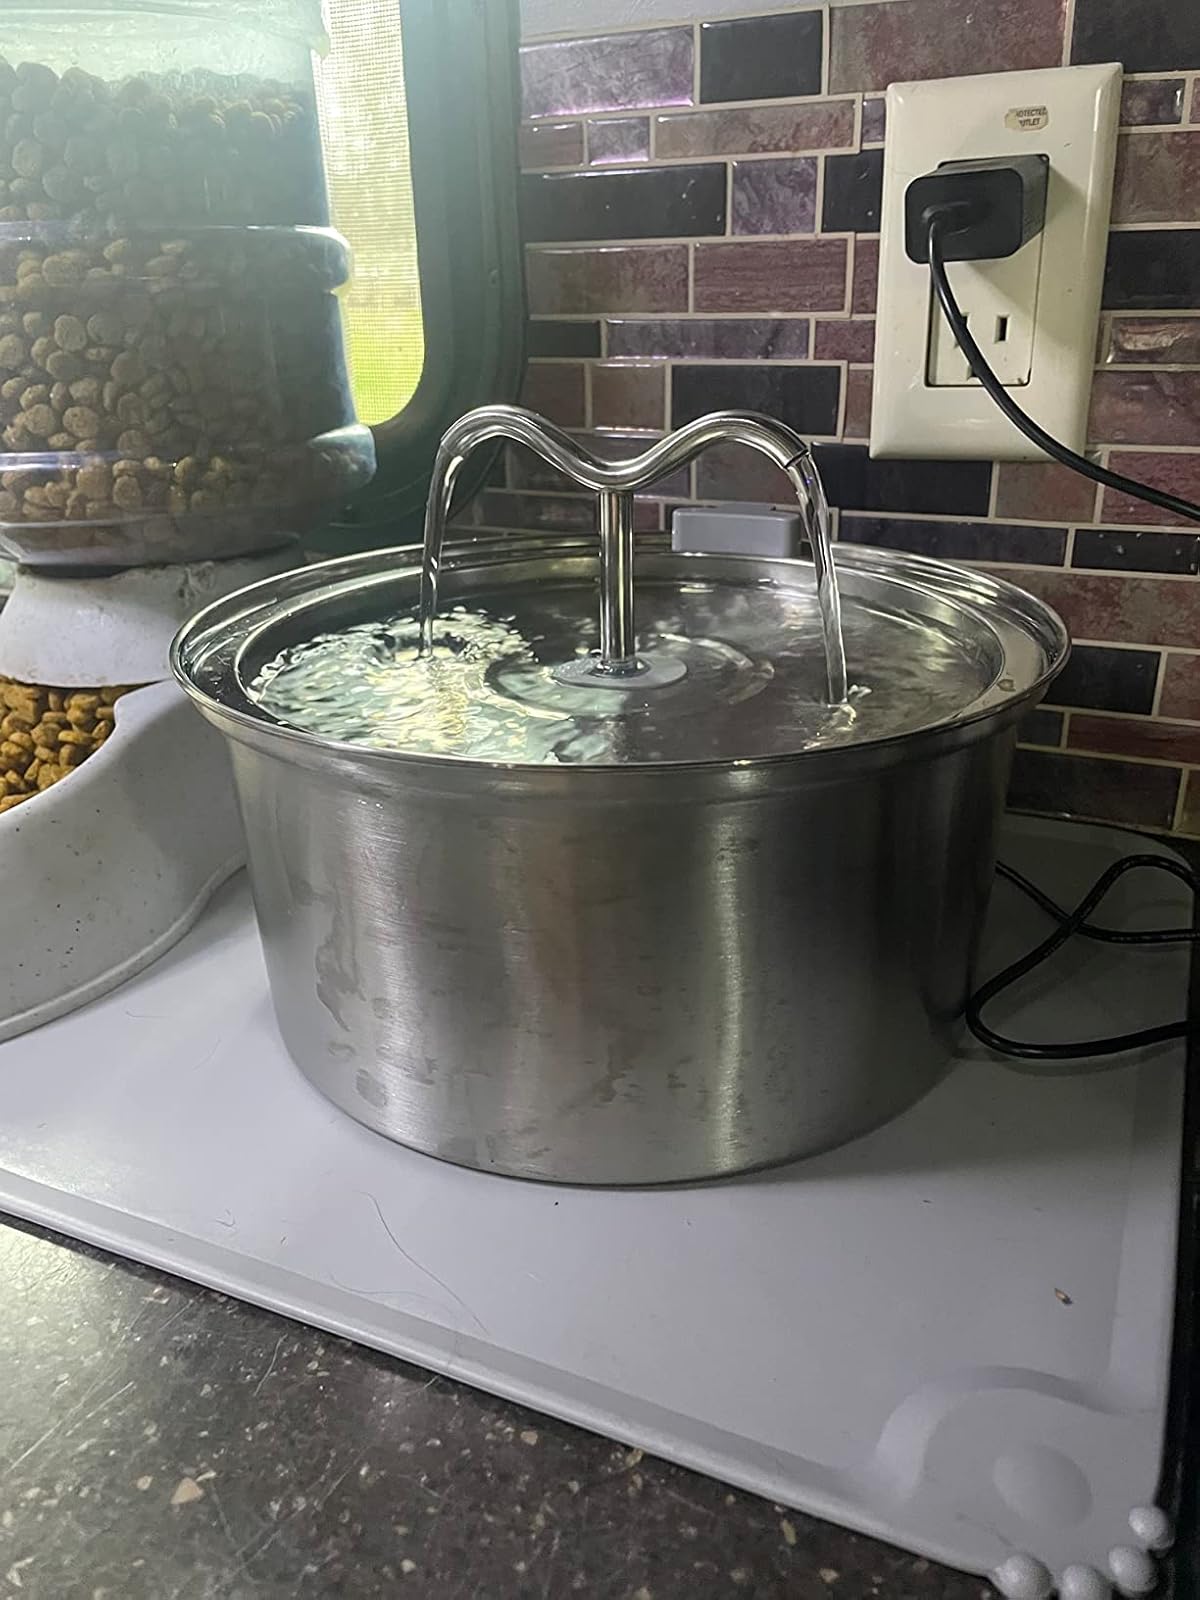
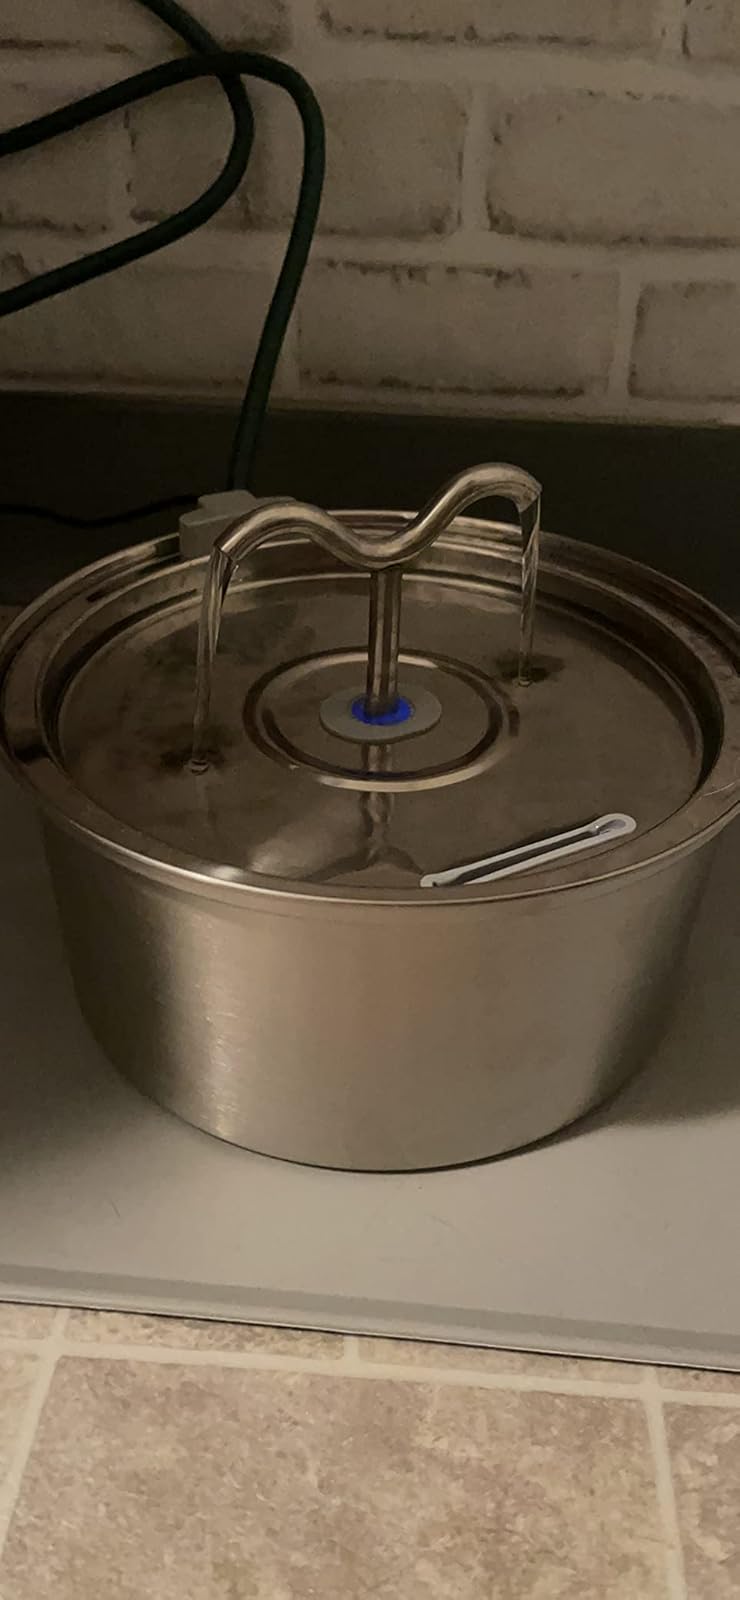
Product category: items_bowl
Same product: yes